RWD 2

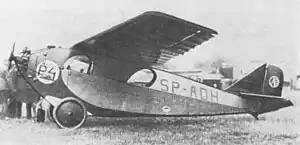
RWD-2 during the Challenge 1930

The RWD 2 was a 1929 Polish single-engine high-wing monoplane sports plane constructed by the RWD team.